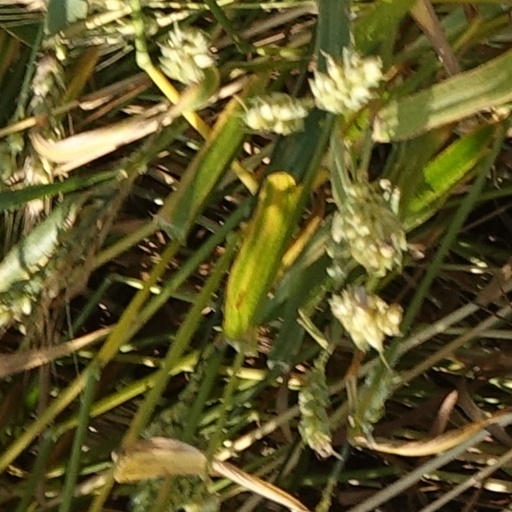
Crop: wheat